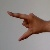
The image shows a hand gesture representing the letter 'Z' in Indian Sign Language.